Hungarian folk dance

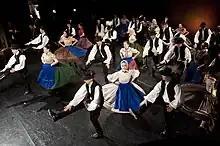
Hungarian folk dance from the city of Kecskemét.

Hungarian dance refers to the folk dances practised and performed by the Hungarians, both amongst the populations native to Hungary and also amongst the Hungarian diaspora.